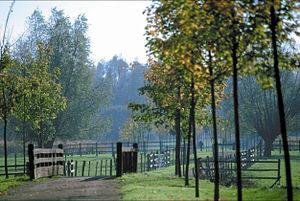
Parc de la Deûle, les pâtures de Wavrin (Nord-Pas-de-Calais, France)
« Espace Naturel Lille Métropole » est chargé de l'aménagement, la gestion, et l'animation des espaces naturels périurbains de la Métropole européenne de Lille.